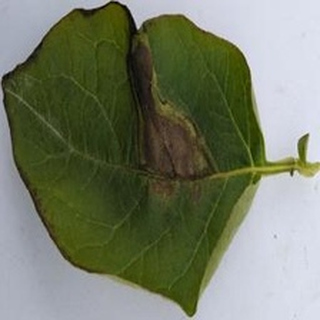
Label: potato_late_blight